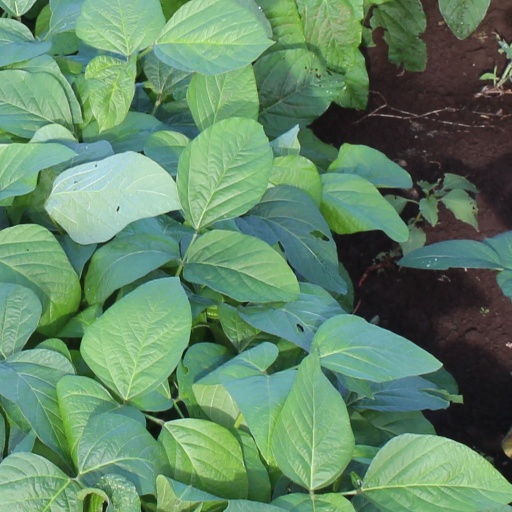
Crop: soybean